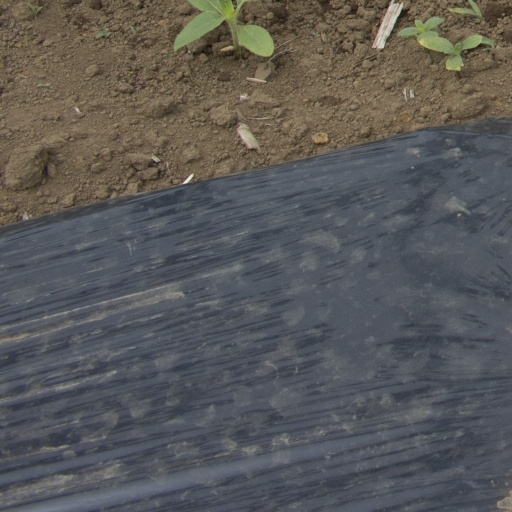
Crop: Jerusalem artichoke